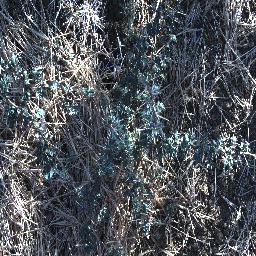
Label: prickly_acacia